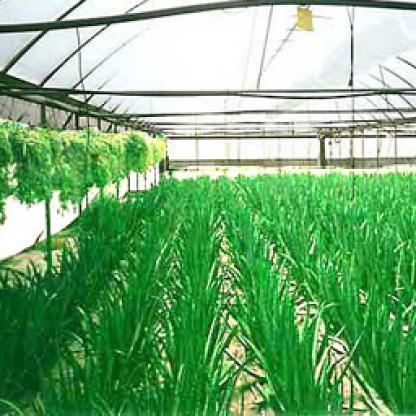
Scene: Indoor